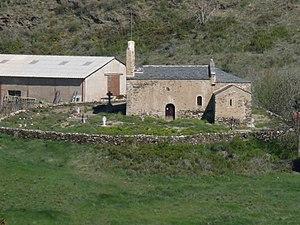
Eglise de Bajande, Estavar, Pyrénées-Orientales, France